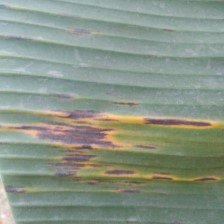
Label: sigatoka